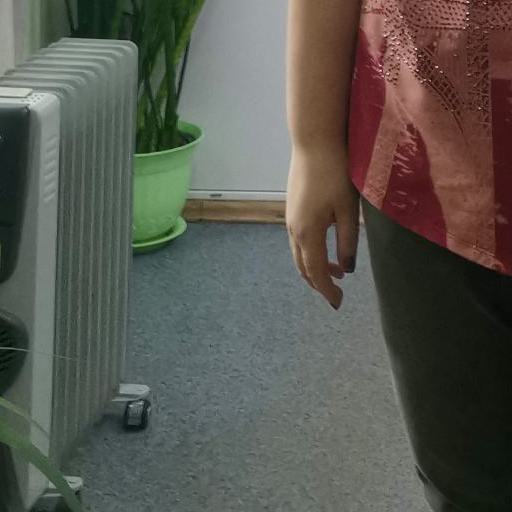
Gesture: no_gesture